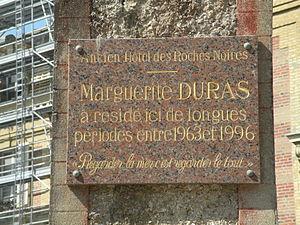
Plaque rendant hommage à Marguerite Duras sur l'hôtel des Roches Noires à Trouville-sur-Mer
L'hôtel des Roches Noires est un ancien palace de style Second Empire de 1866, construit sur les plages de la Manche de la station balnéaire de Trouville-sur-Mer, dans le Calvados en Normandie. Surnommé à ses débuts « le roi de la côte normande », le bâtiment est inscrit à l'Inventaire supplémentaire des monuments historiques le 11 août 2000, et le hall d'entrée est classé aux monuments historiques le 29 mai 2001. Il est réputé pour avoir été lieu de villégiature des écrivains Marcel Proust et Marguerite Duras.
Trouville-sur-Mer est une commune française, située dans le département du Calvados en Normandie, sa population s'élève à 4 628 habitants.
Marguerite Duras — nom de plume de Marguerite Donnadieu — est une femme de lettres, dramaturge, scénariste et réalisatrice française, née le 4 avril 1914 à Gia Định, alors en Indochine française, et morte le 3 mars 1996 à Paris.